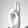
ASL letter: U